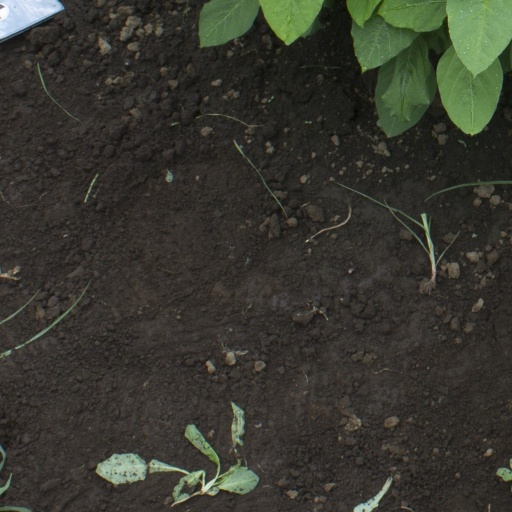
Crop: soybean